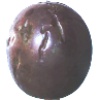
Label: Passion Fruit 1